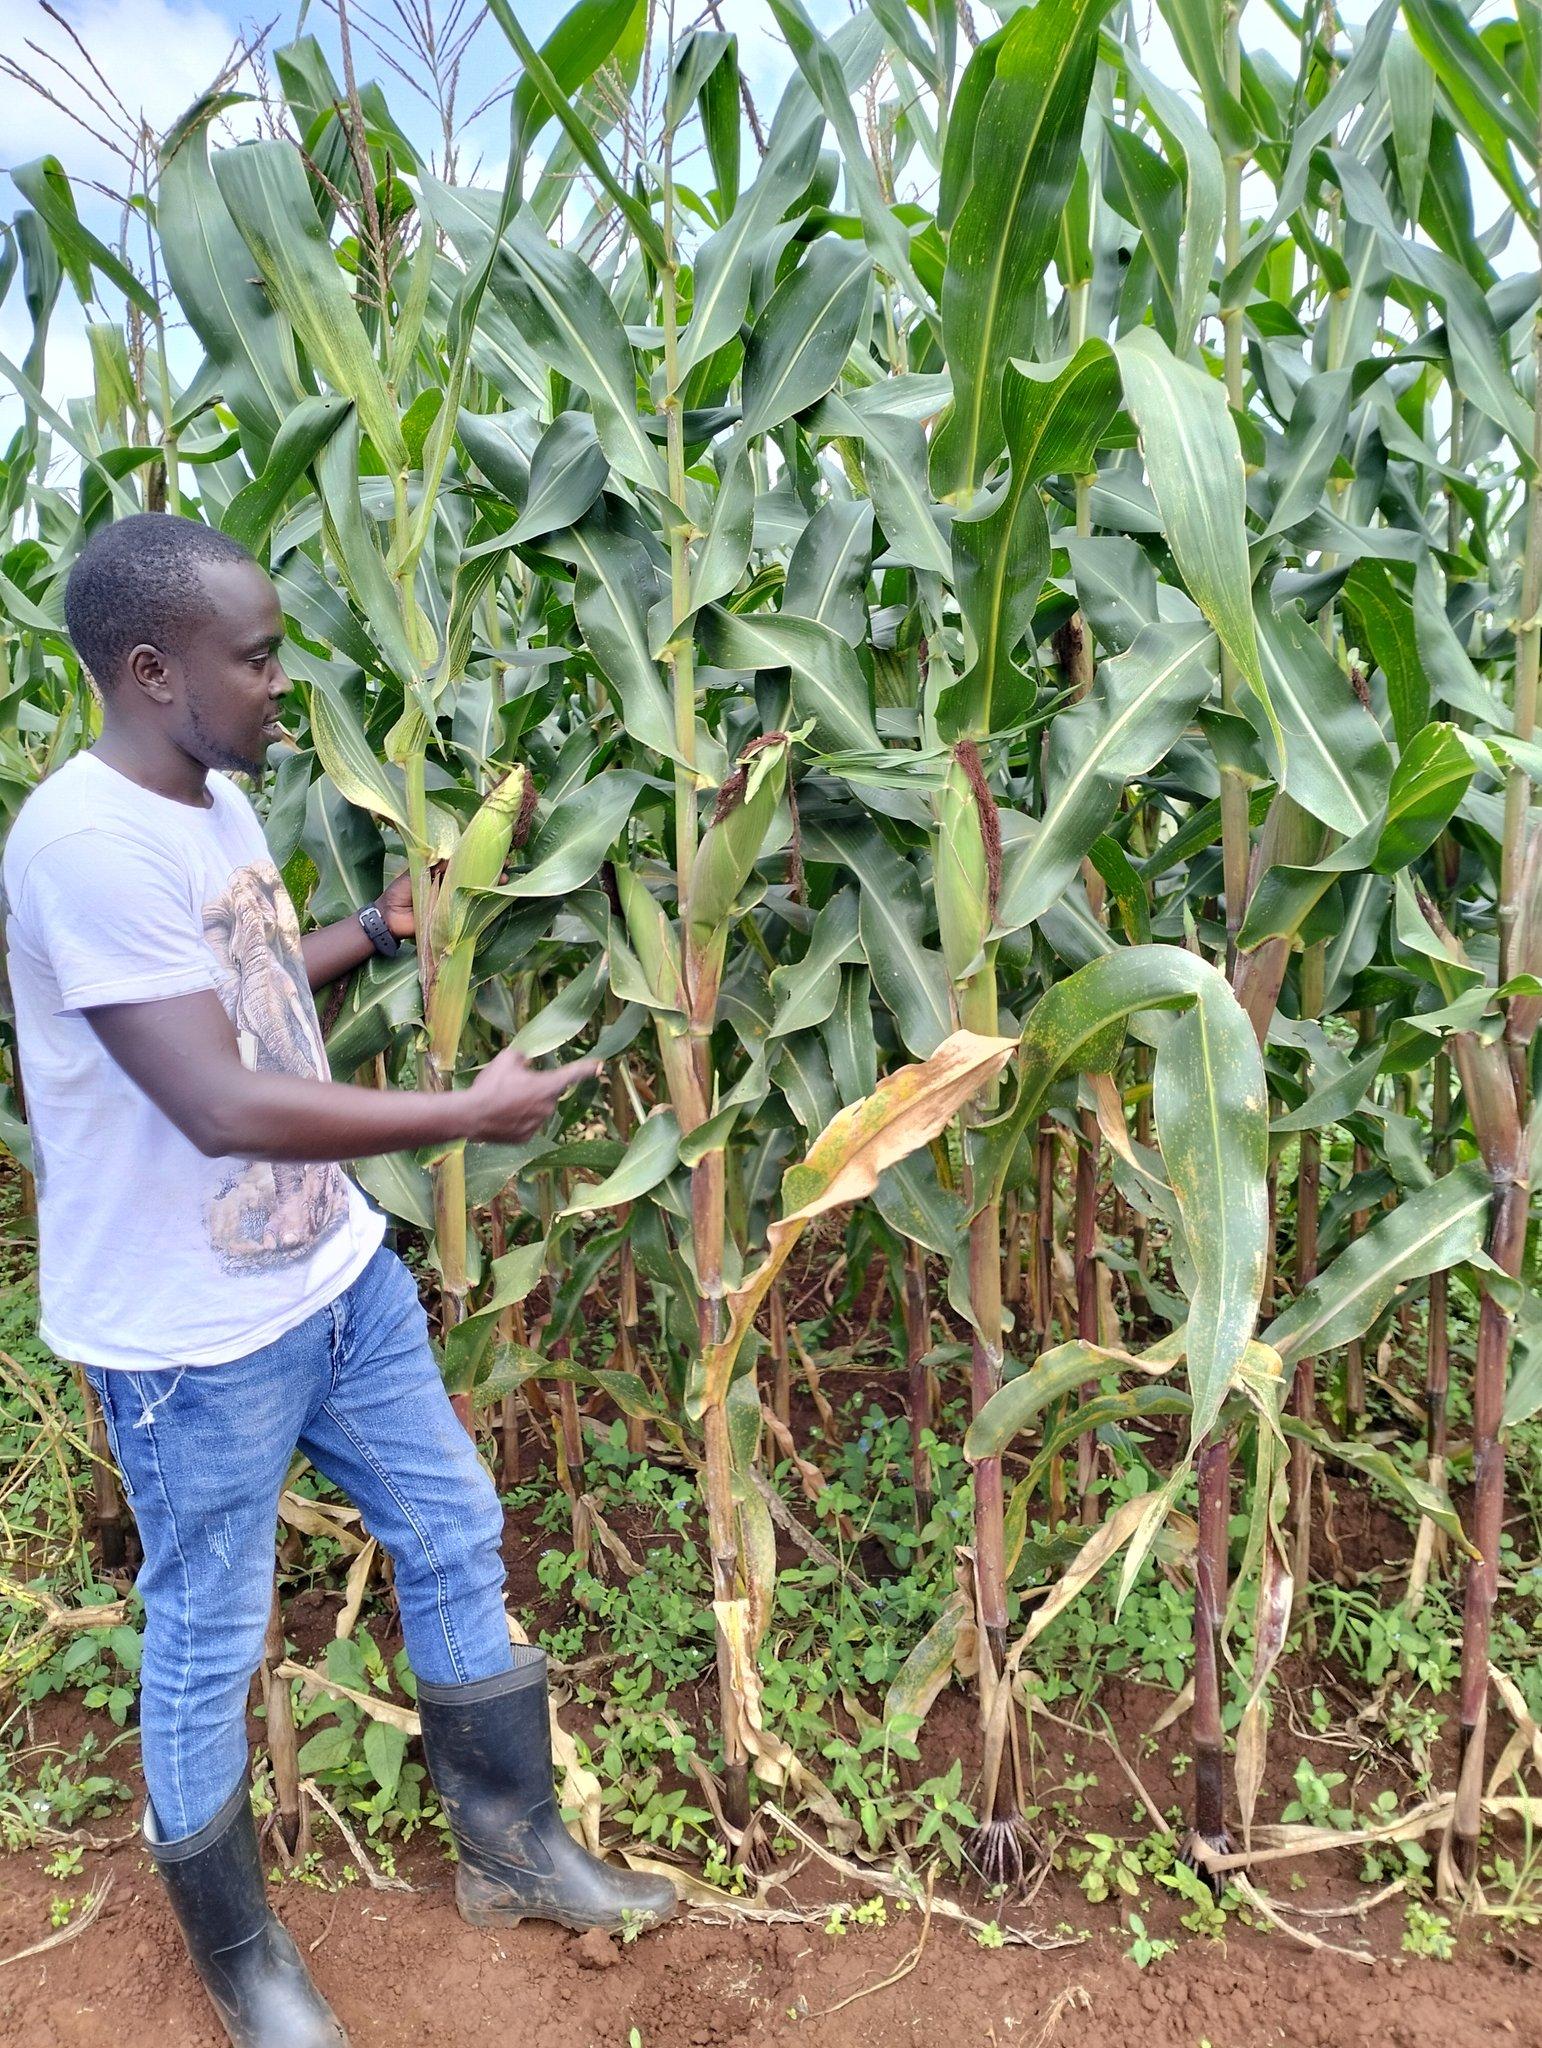
Mahindi, zao la biashara lililokomaa vizuri shambani, sehemu yenye udongo mzuri wenye rutuba, huku kukiwa na mkulima aliyevalia mavazi ya mashambani akikagua mahindi hayo kwa ajili ya kuyavuna, kuyaandaa na kwenda kuyauza katika masoko mbalimbali pamoja na viwanda kwa ajili ya usindikaji.